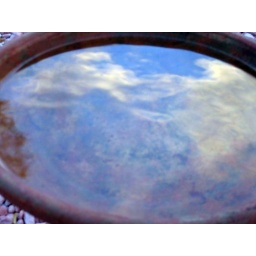
We had a bird bath in the back yard for the longest time. Only thing is, we never had any birds.